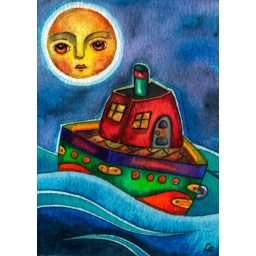
ACEO - Tiny watercolor painting of ship in the ocean and an anthropomorphic celestial body. 2009. SOLD.